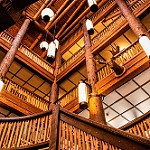
Label: glacier